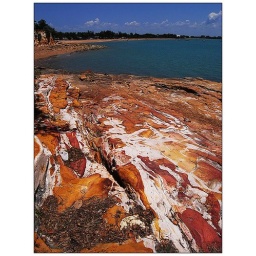
the rock beside the beach is so colorful!